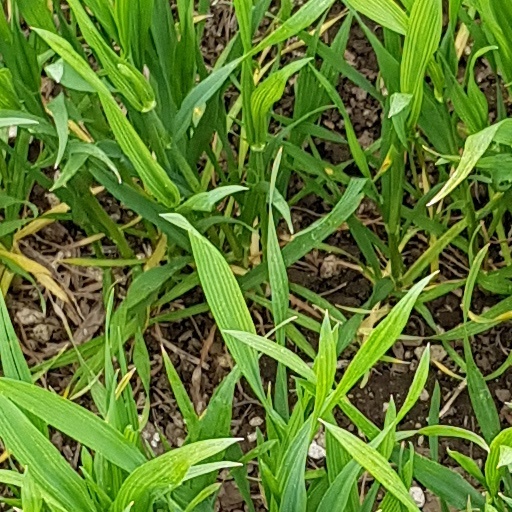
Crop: wheat